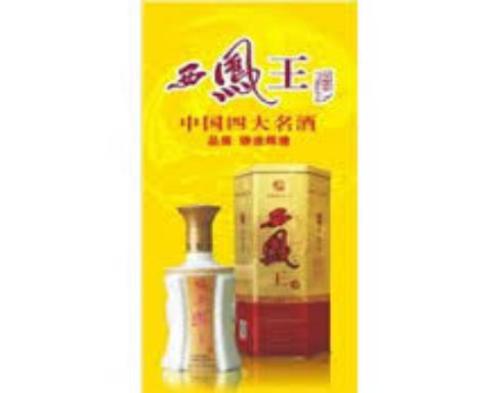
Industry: Food